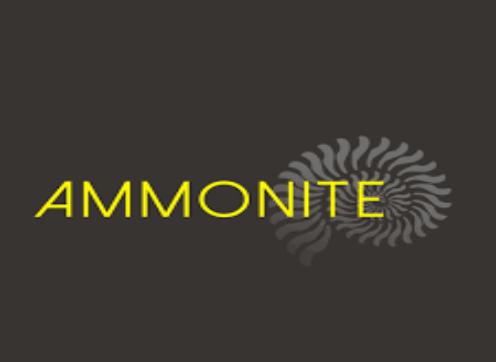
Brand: Ammonite
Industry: Necessities